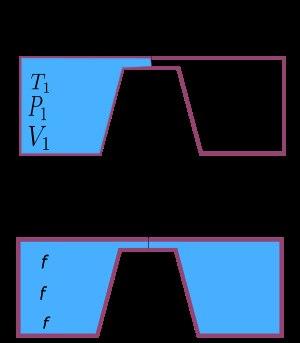
La détente de Joule Gay-Lussac, du nom de Joseph Louis Gay-Lussac, est une détente adiabatique irréversible dans le vide. Pendant cette expérience, l'énergie interne du système reste constante : elle est donc isoénergétique.